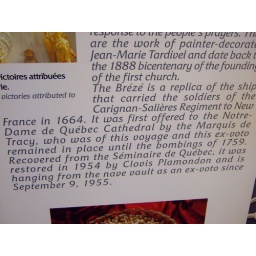
I had not even noticed the ship until I was reading a sign in the chapel